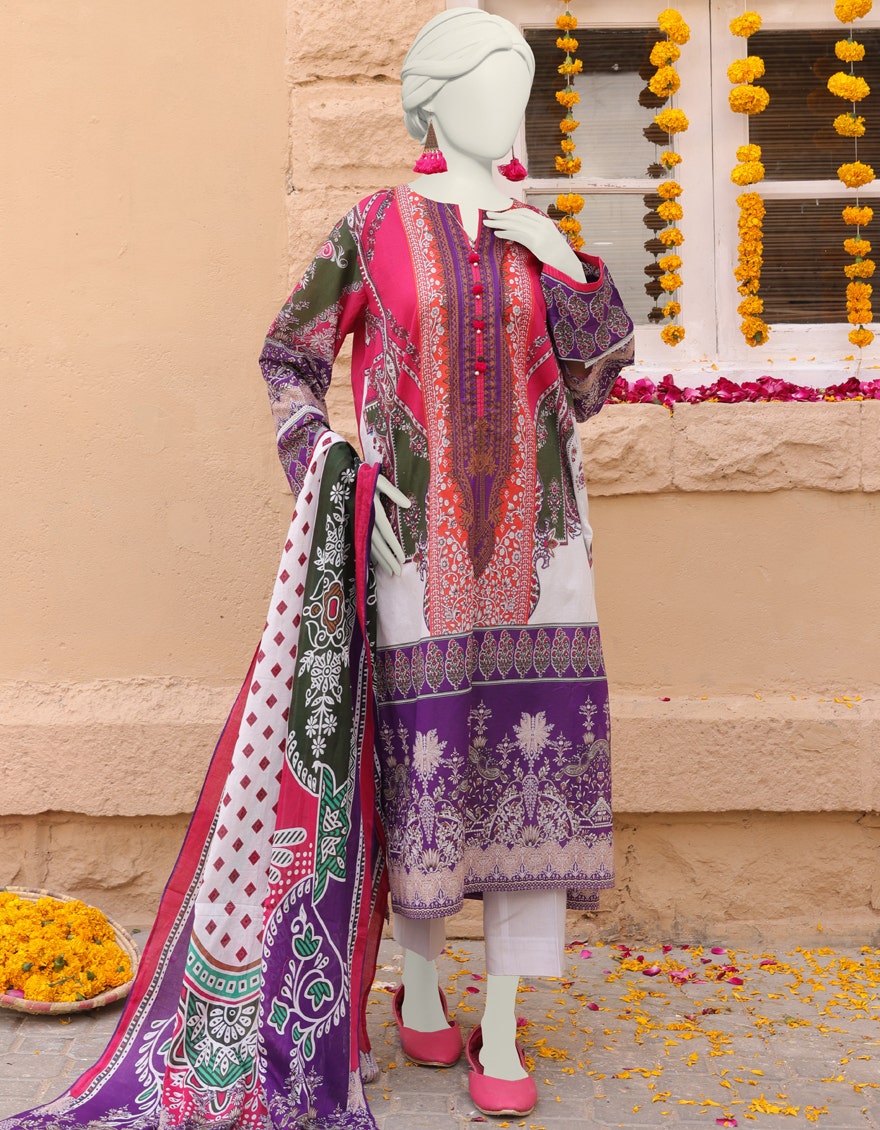
purple multi lawn embroidered chiffon